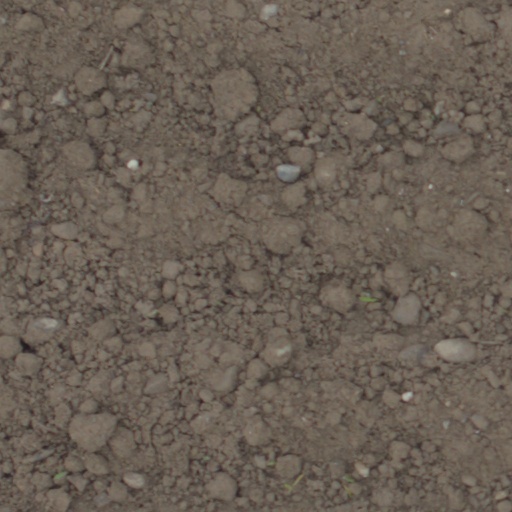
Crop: wheat